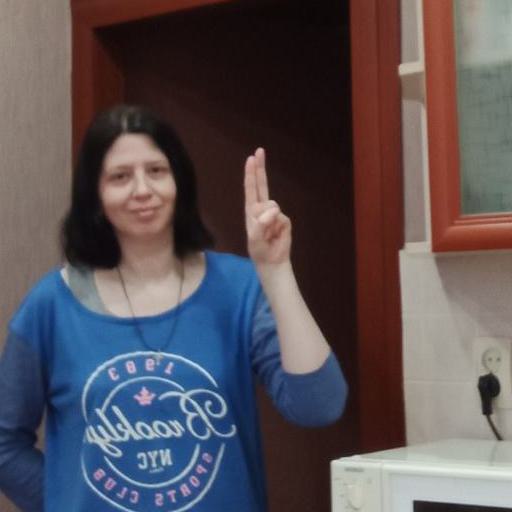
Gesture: two_up